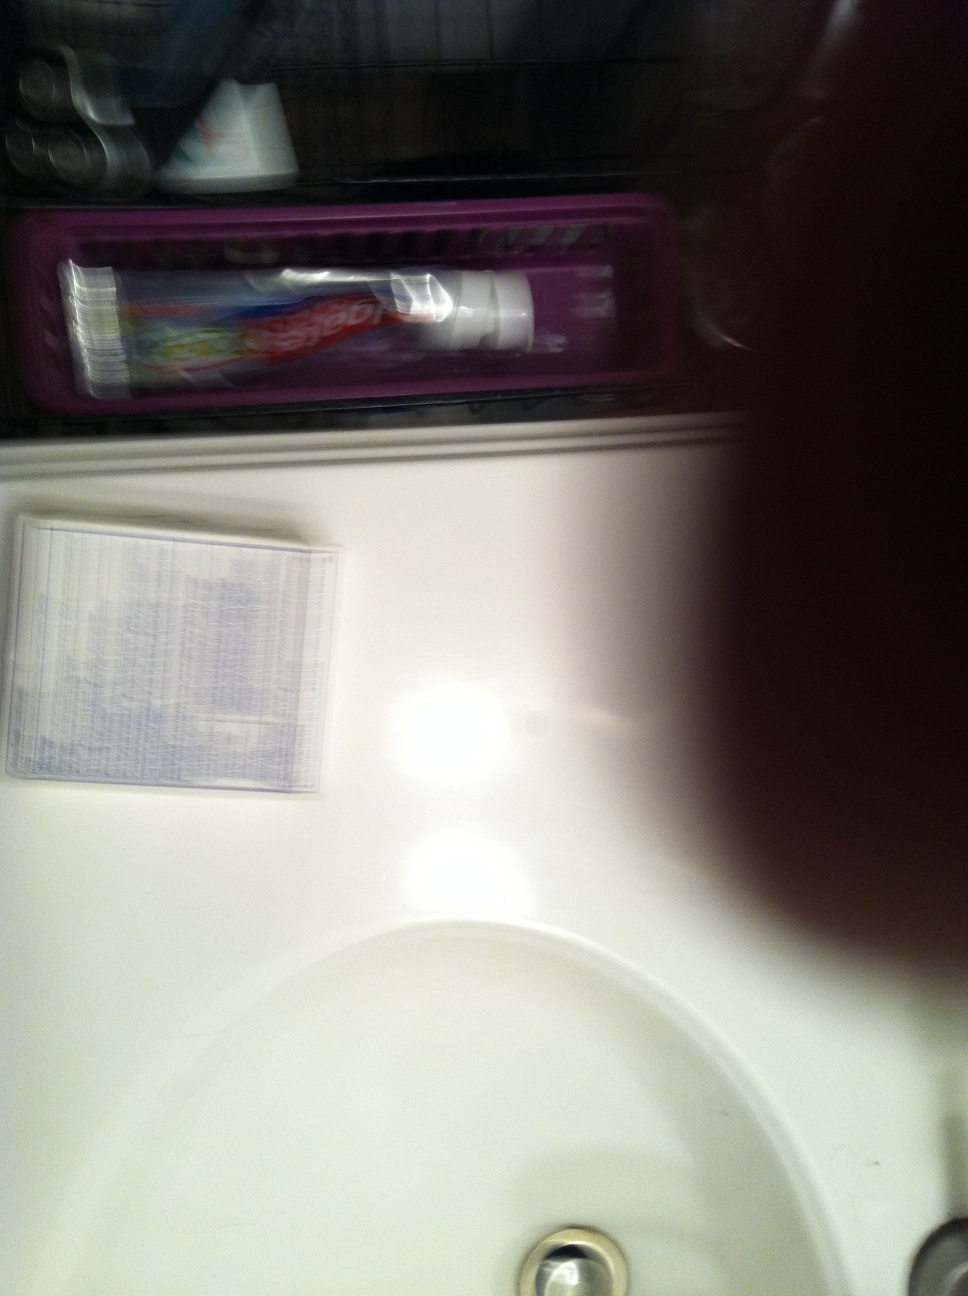Question: What does the label on this box say? Thank you.
Answer: unanswerable